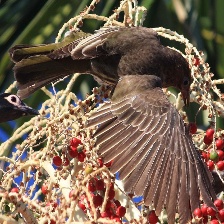
Species: AUSTRALASIAN FIGBIRD
Scientific name: SPHECOTHERES VIEILLOTI